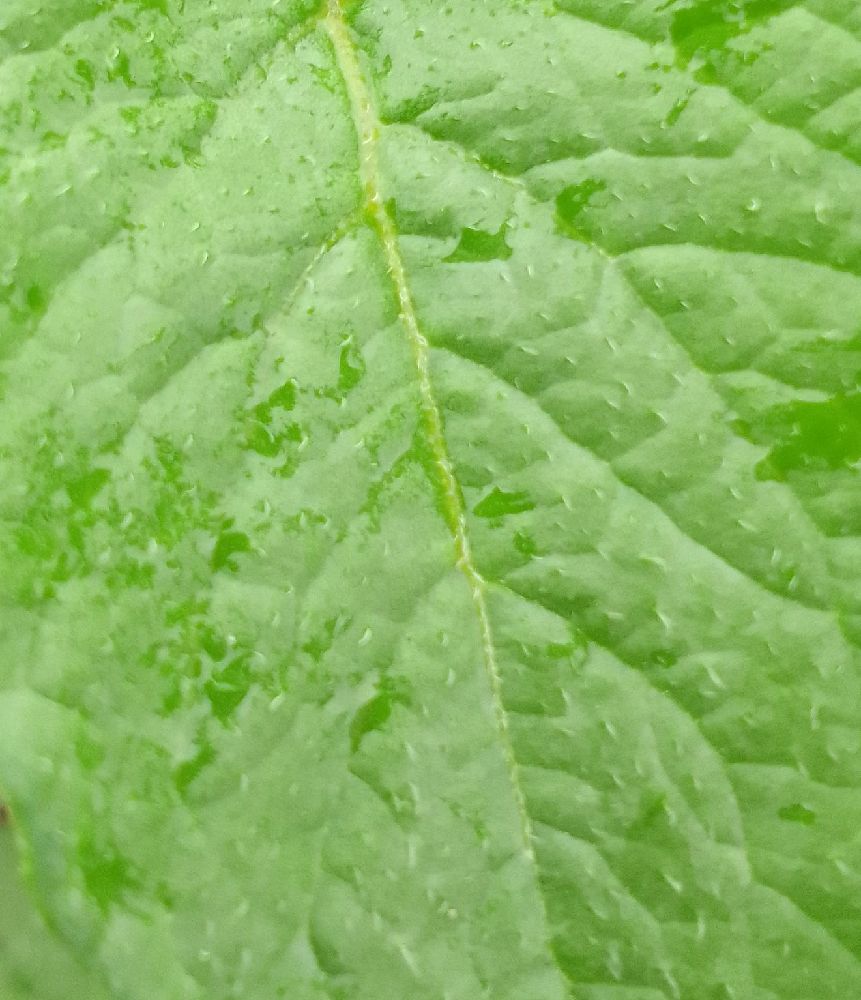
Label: Healthy